Truckline Ferries

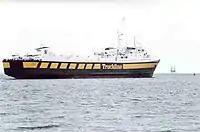
"Purbeck"

Truckline Ferries was a French shipping company that operated passenger and freight services between the United Kingdom and France.